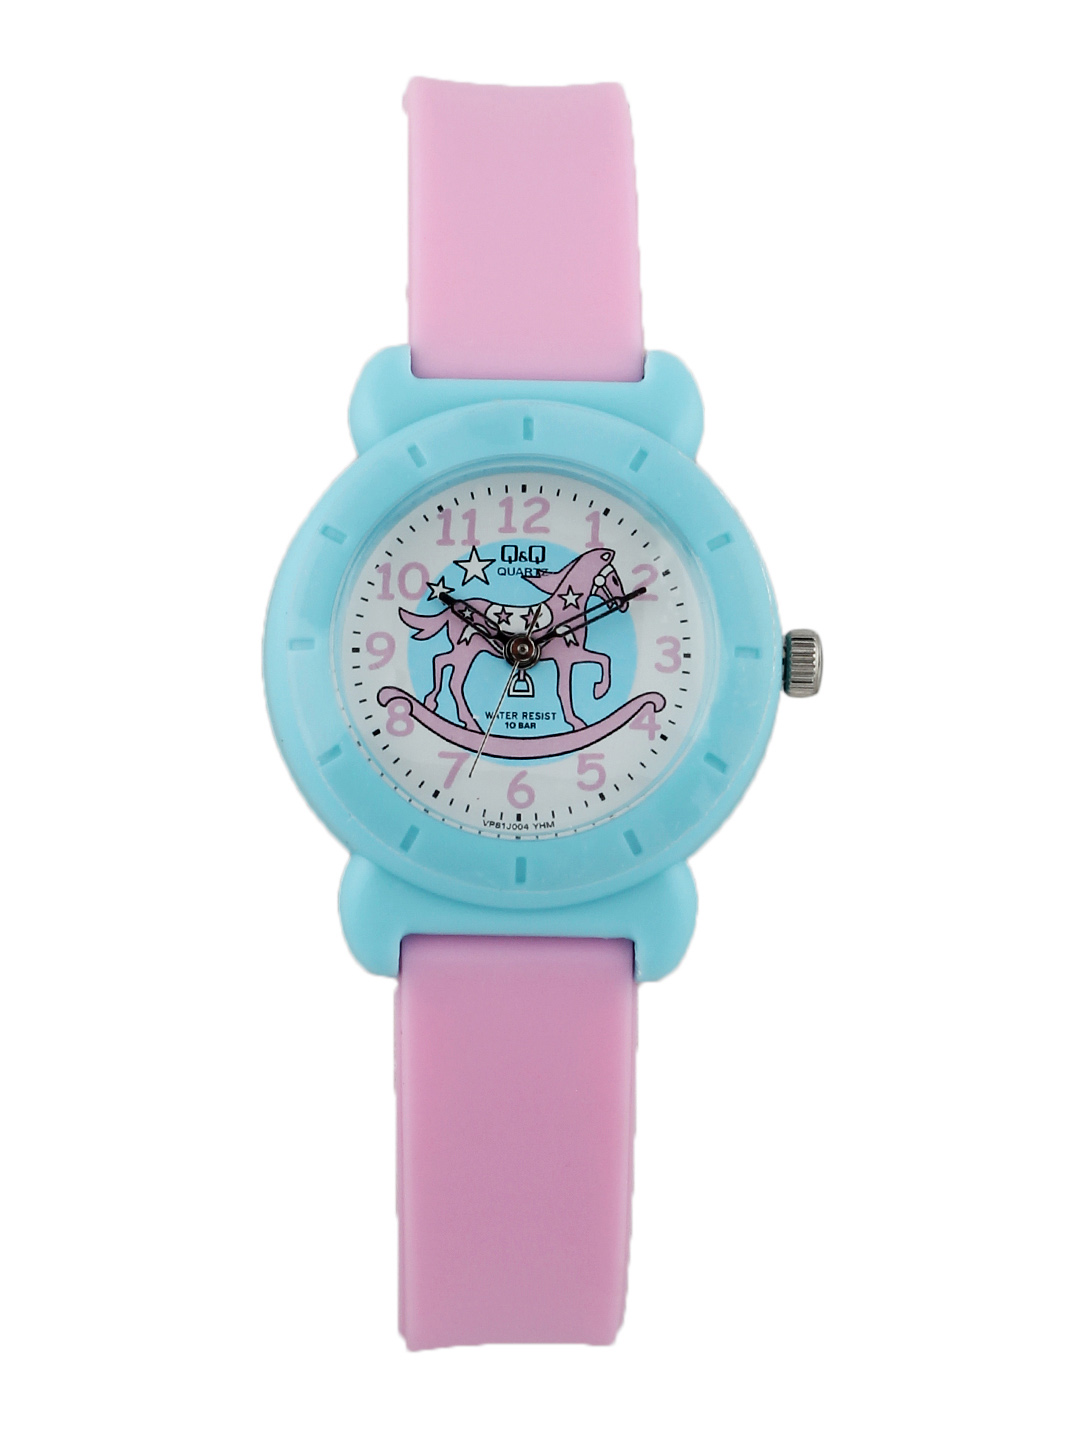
Q&Q Kids Unisex Light Blue Dial Watch
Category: Accessories / Watches / Watches
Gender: Unisex
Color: Blue
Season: Winter 2016
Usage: Casual